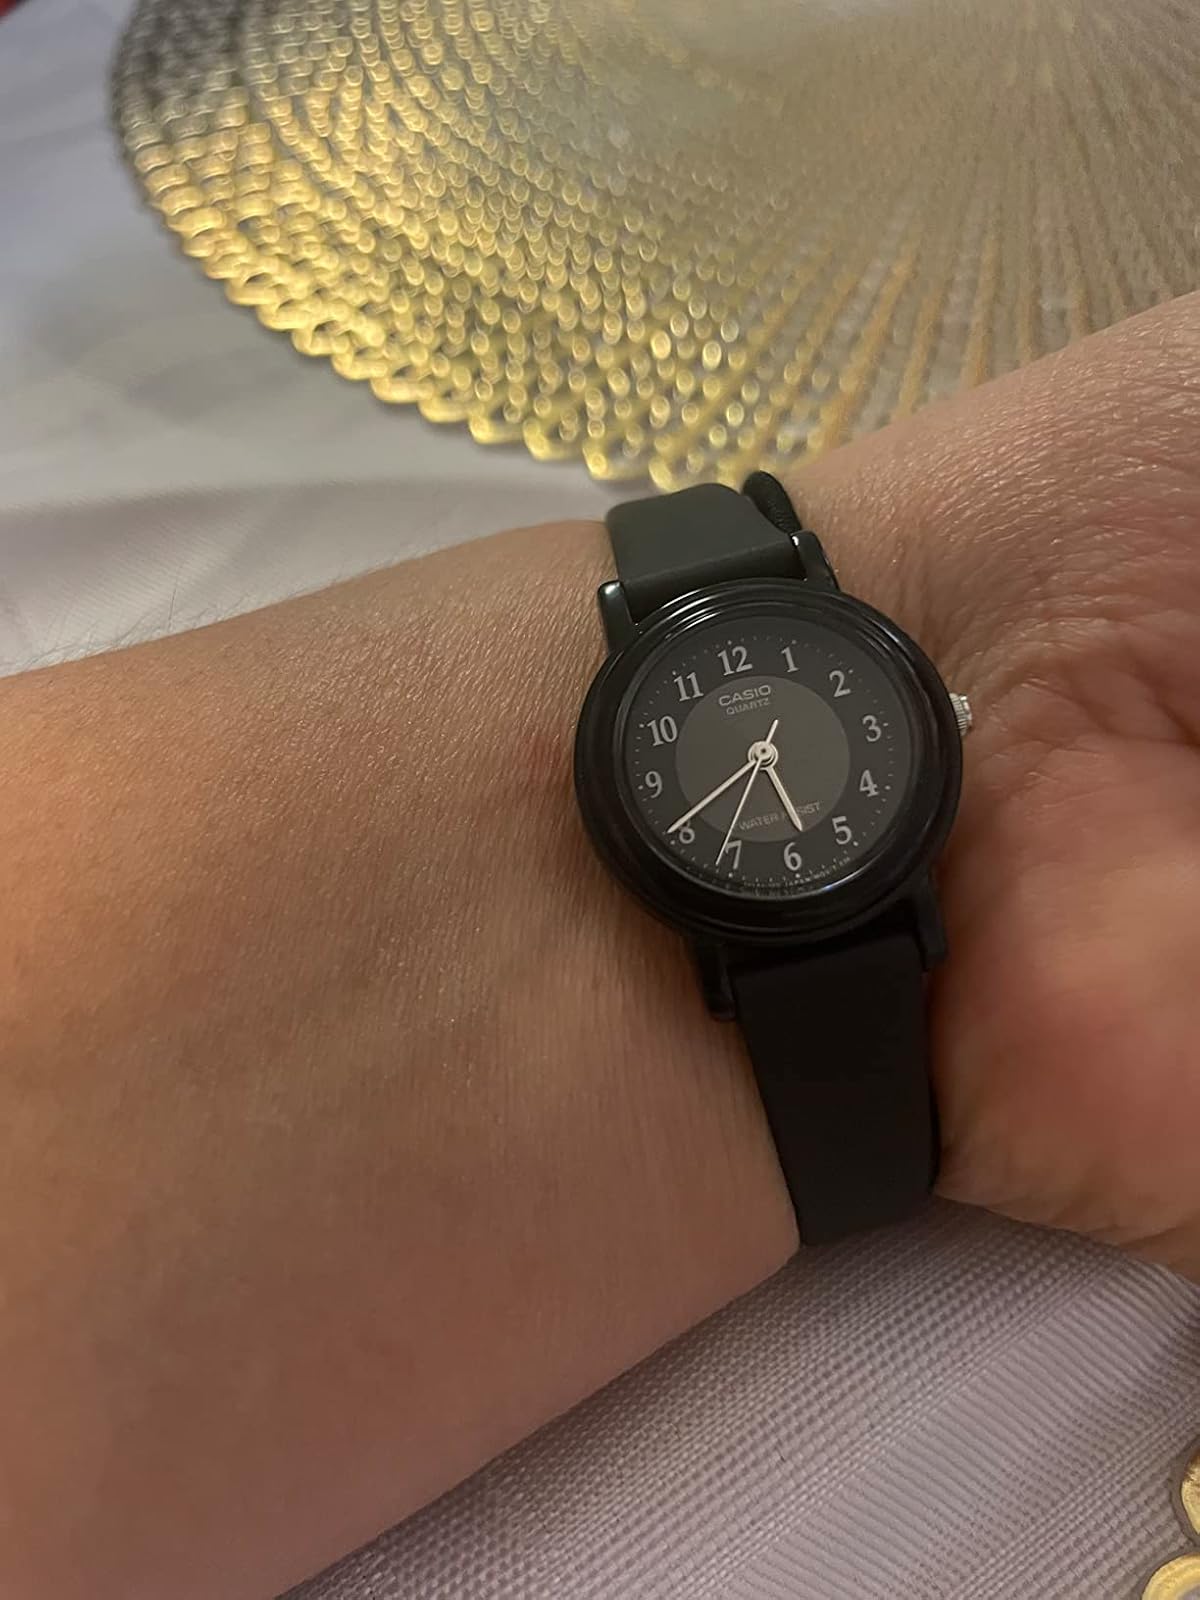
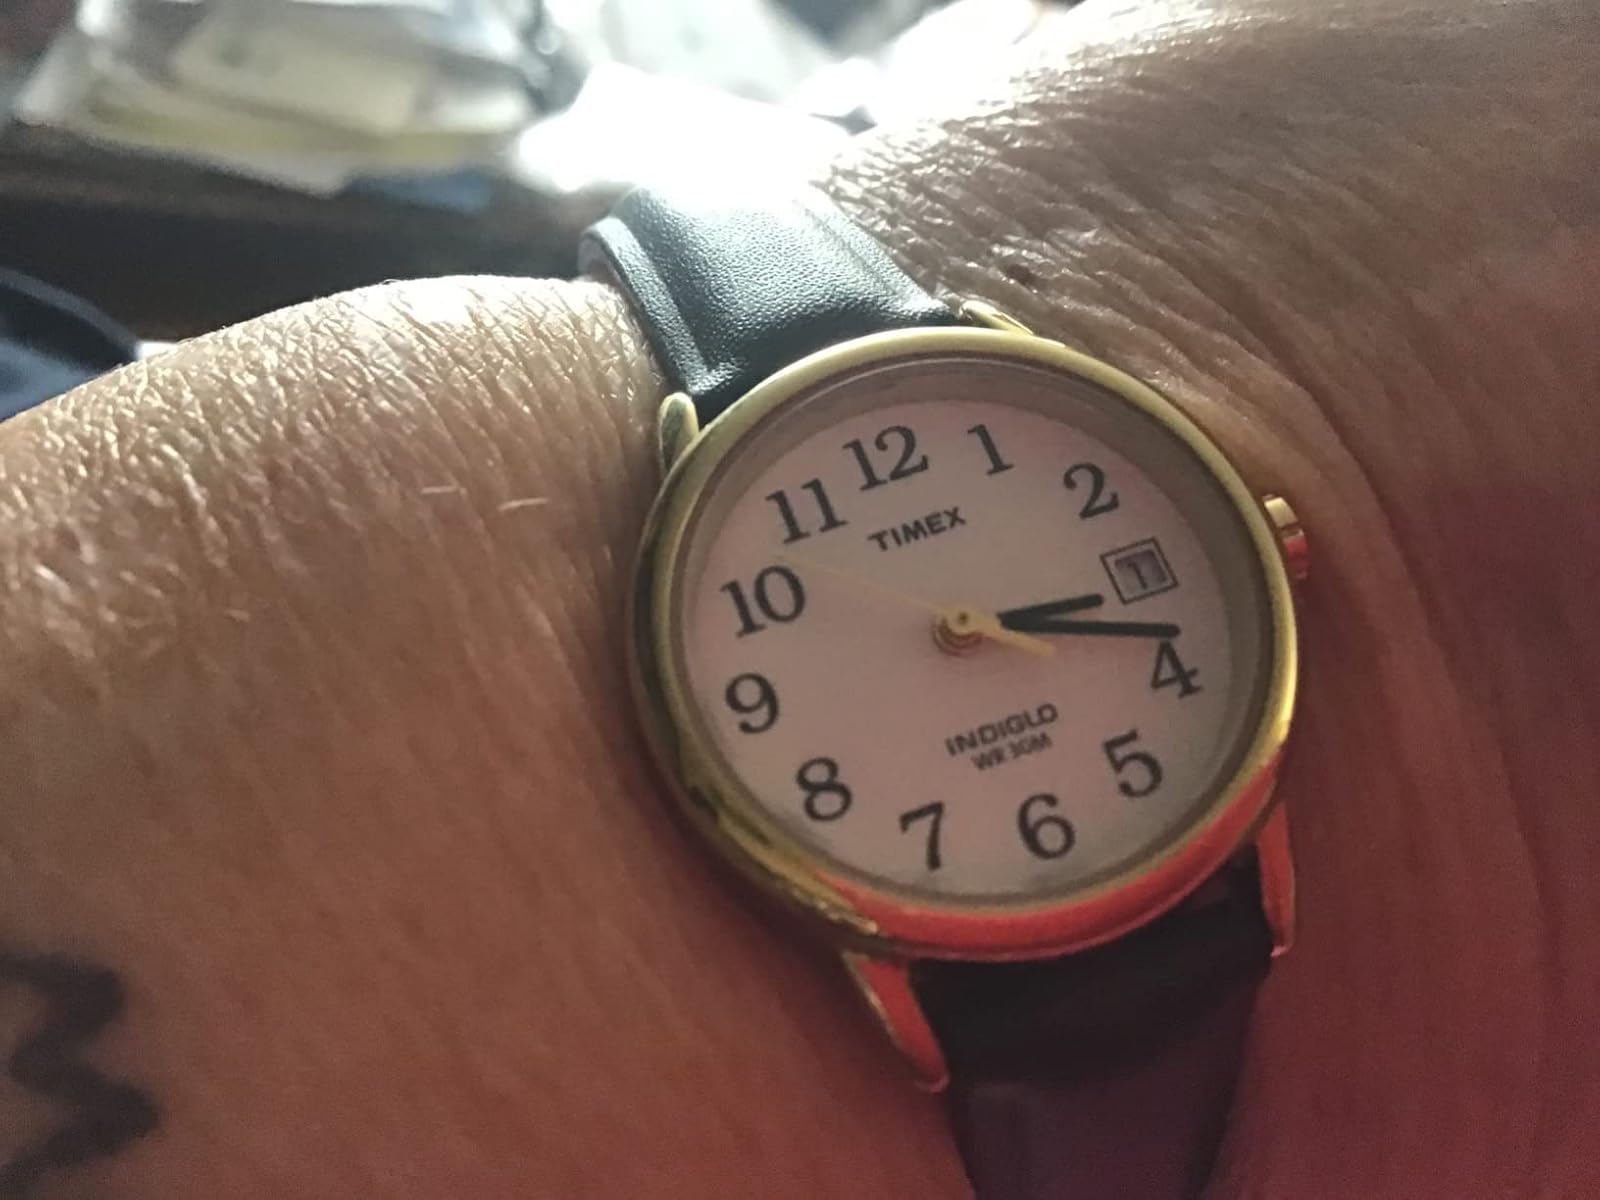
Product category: accessories_watch
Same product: no